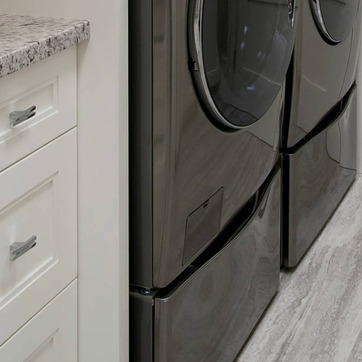
Material: metal